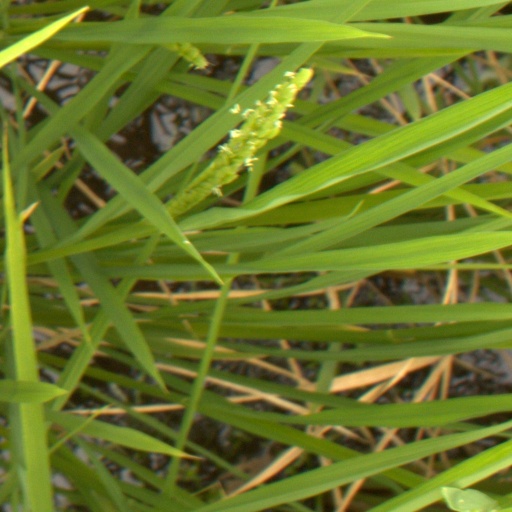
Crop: rice